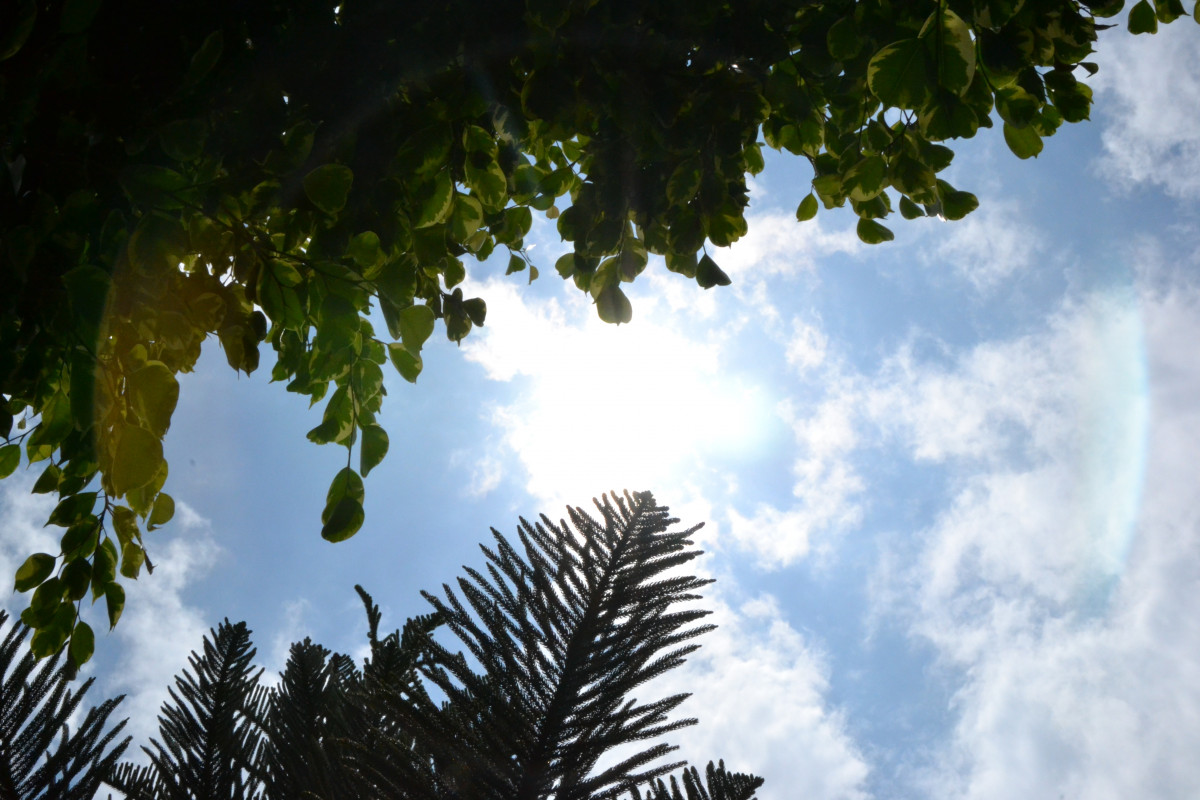
Tags: nature, branch, light, cloud, sky, sunlight, leaf, green, reflection, woody plant